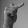
ASL letter: T